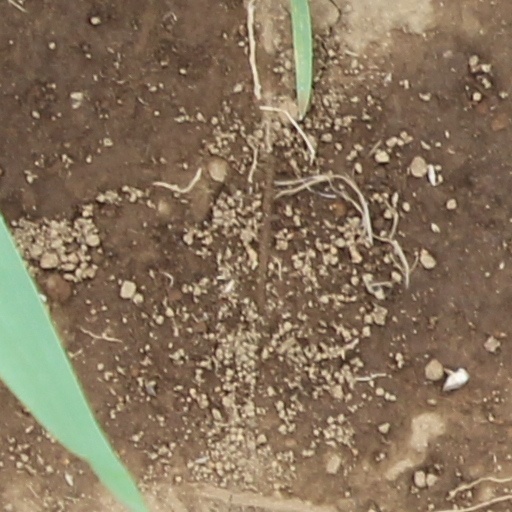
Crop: wheat